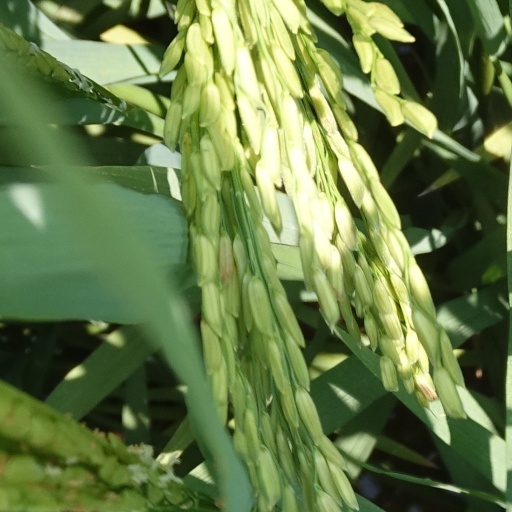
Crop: rice